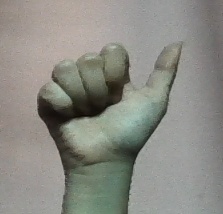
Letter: dhad